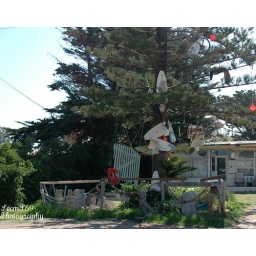
This was at a beach house near Goolwa S.A.